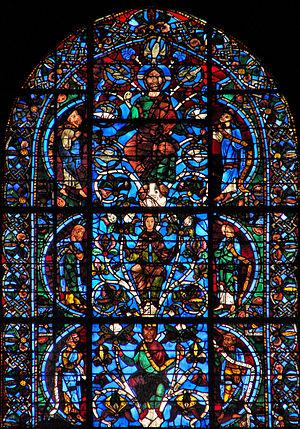
Détail d'un vitrail de la cathédrale Notre-Dame de Chartres (façade):l'arbre de Jessé . Upper section of the Jesse Tree Window